The Mill Field

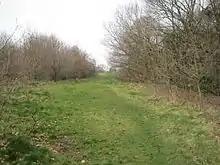
Path in The Mill Field

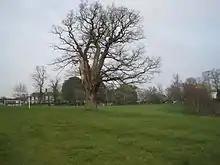
Oak tree in The Mill Field

The Mill Field is a Site of Borough Importance for Nature Conservation, Grade II, in Mill Hill in the London Borough of Barnet. It is a public open space which slopes steeply down from the road called The Ridgeway. It may be the site of the windmill which gave the area its name. This was documented as early as 1321 and had disappeared by 1754.